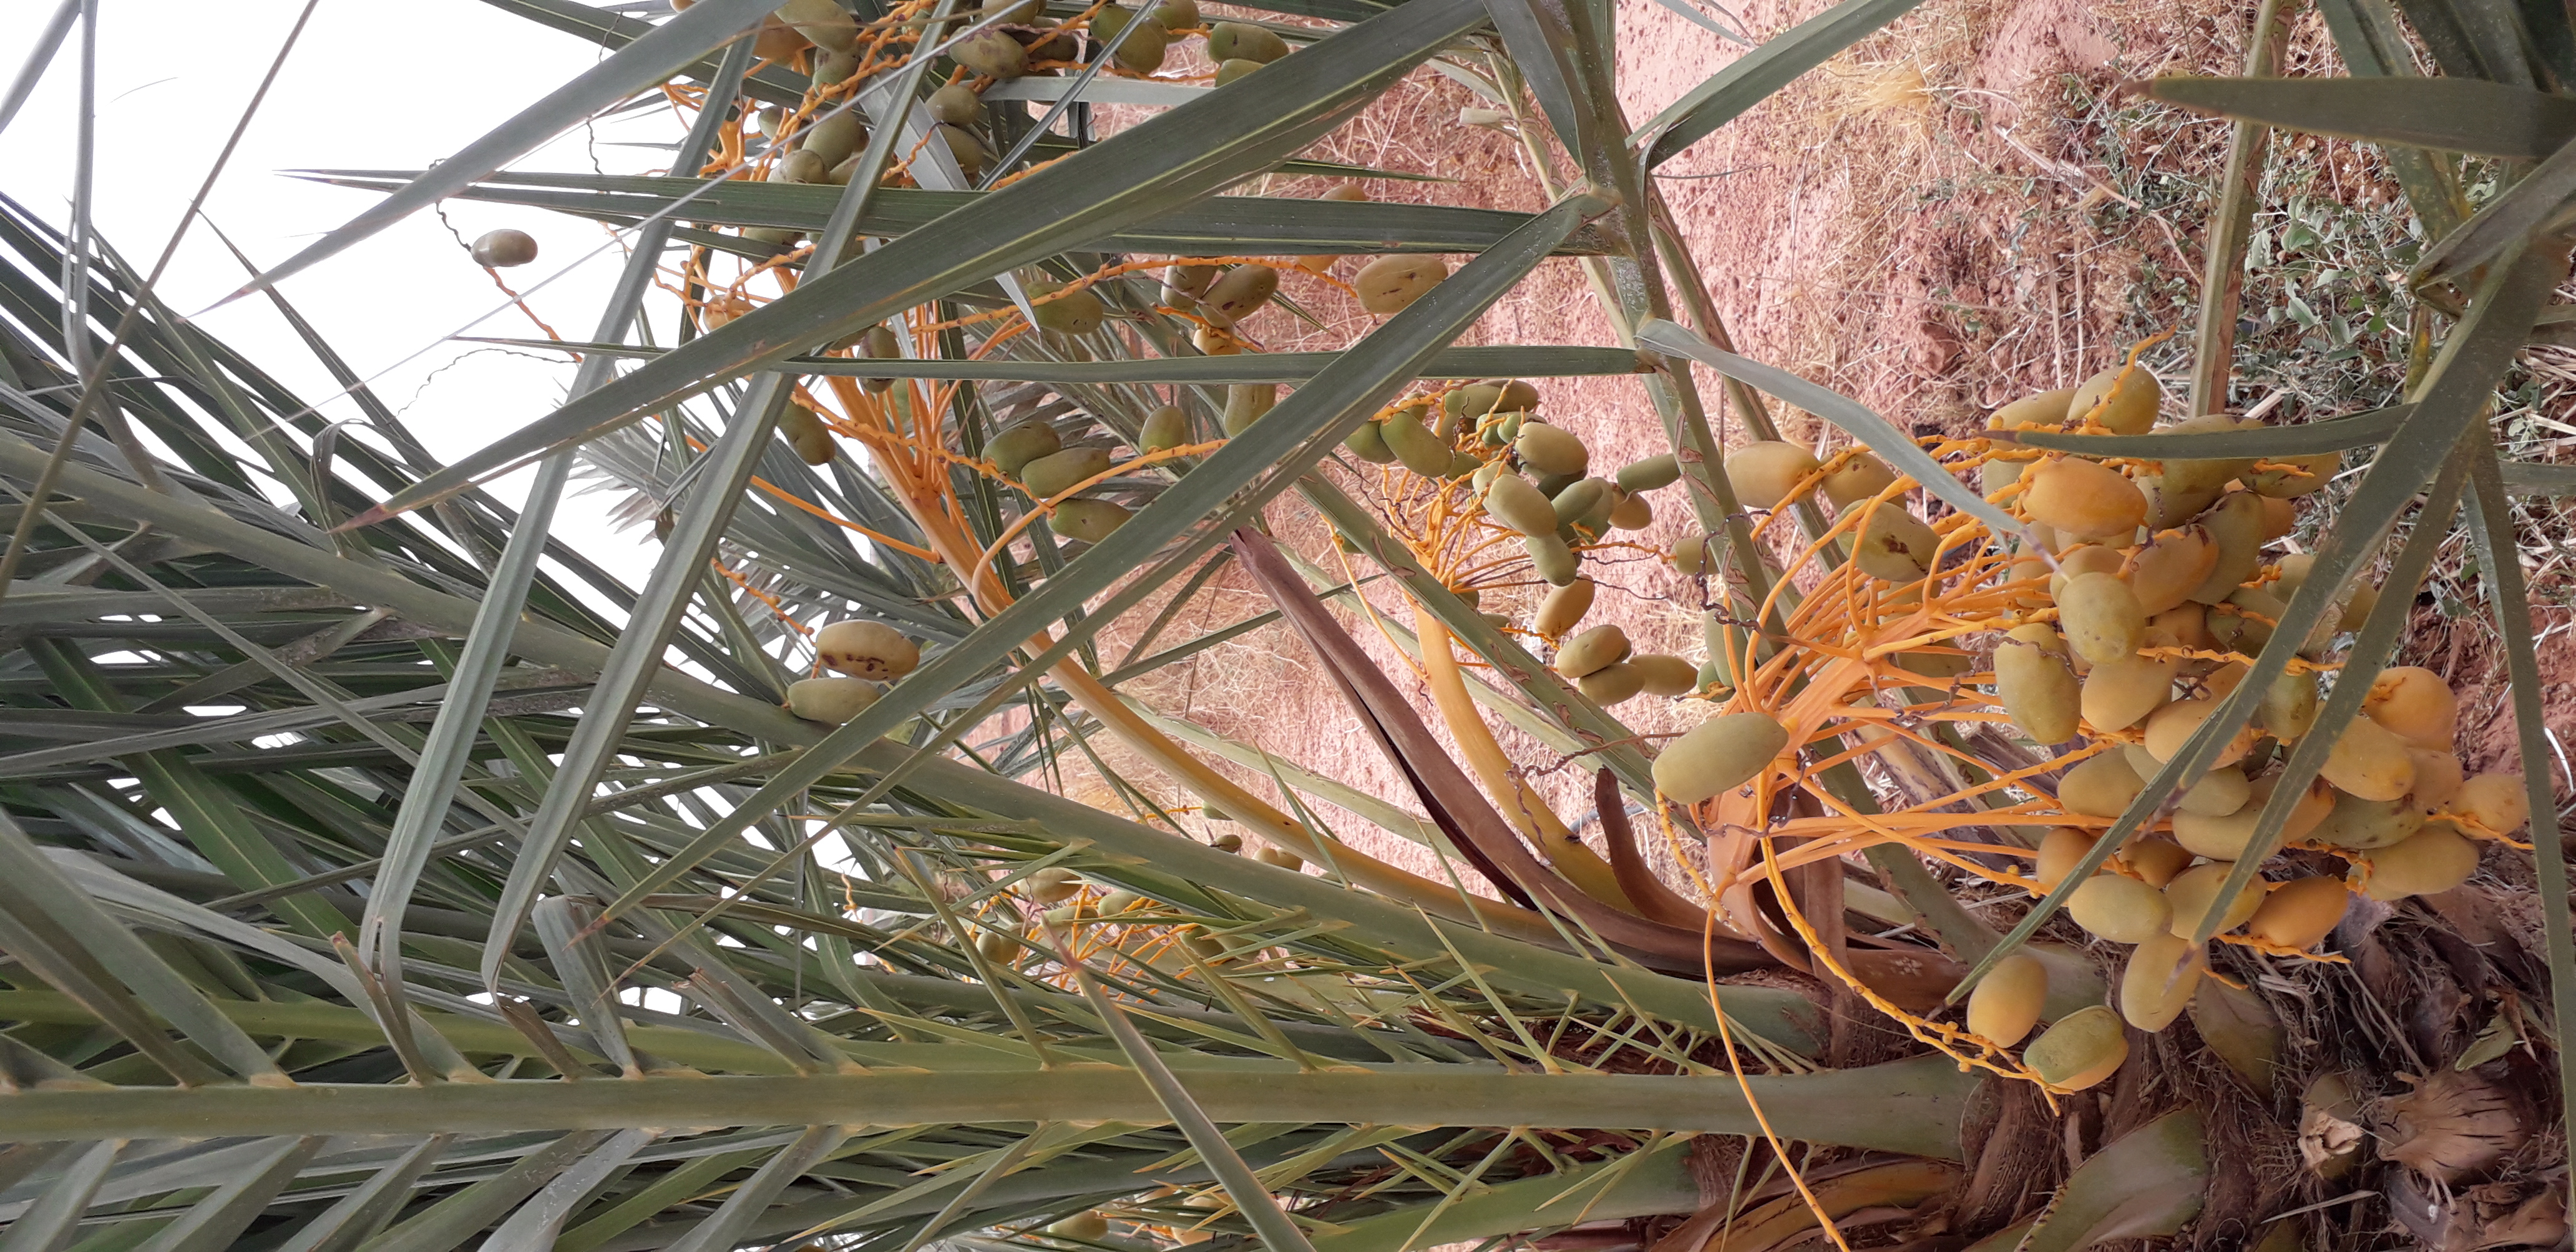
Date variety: Boumajhoul